Adam Frazier

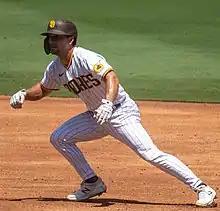
Frazier with the San Diego Padres in 2021

In 2016, the Pirates invited Frazier to spring training. He started the season with the Indianapolis Indians of the Triple–A International League. On June 24, the Pirates promoted him to the MLB, and he made his MLB debut the same day against the Los Angeles Dodgers, recording his first MLB hit. In 68 games for the Indians prior to his promotion, he was slashing .333/.401/.425 with 22 RBIs. He spent the remainder of the season with Pittsburgh aside from six days spent with the Bristol Pirates at the end of August and beginning of September. He did not play a game for Bristol. In 66 games for Pittsburgh, Frazier batted .301 with two home runs and 11 RBIs.